Chicago race riot of 1919

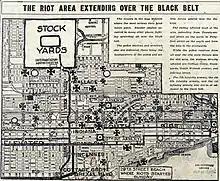
A map of the riot-affected areas on the South Side of Chicago, with the Union Stock Yards visible. North is to the right.

Longstanding racial tensions between whites and blacks exploded in five days of violence that started on July 27, 1919. On that hot summer day, on an unofficially segregated Chicago beach, a white man threw stones at Eugene Williams when he crossed the unmarked and unofficial 'color line' between the white and black sections of the 29th Street beach. Williams drowned. Tensions escalated when a white police officer prevented a black police officer from arresting the white man responsible for Williams's death, but arrested a black man instead. Objections by black observers were met with violence by whites. Attacks between white and black mobs erupted swiftly. At one point, a white mob threatened Provident Hospital, many of whose patients were African American. The police successfully held them off.